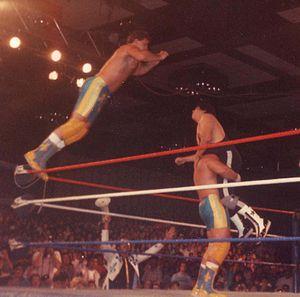
Jacques Rougeau, Jr. est un catcheur, un promoteur et un entraîneur de catch canadien aussi connu sous le nom de ring de The Mountie.